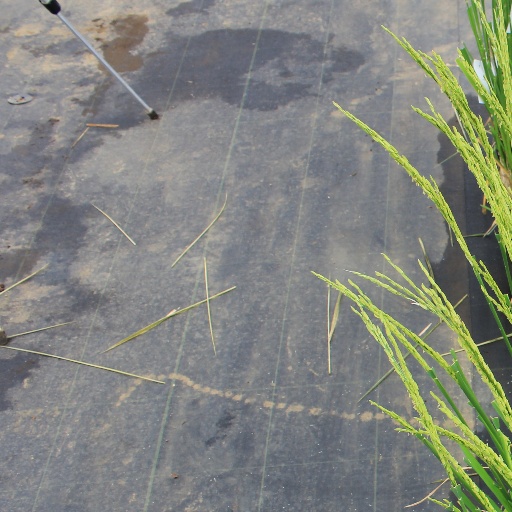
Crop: rice